U.S. Route 6 in New York

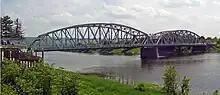
The Mid-Delaware Bridge

The Hudson River roughly bisects New York's section of US 6, although more of it is on the river's western side. Despite its many curves and turns, the road stays in a generally east–west direction.